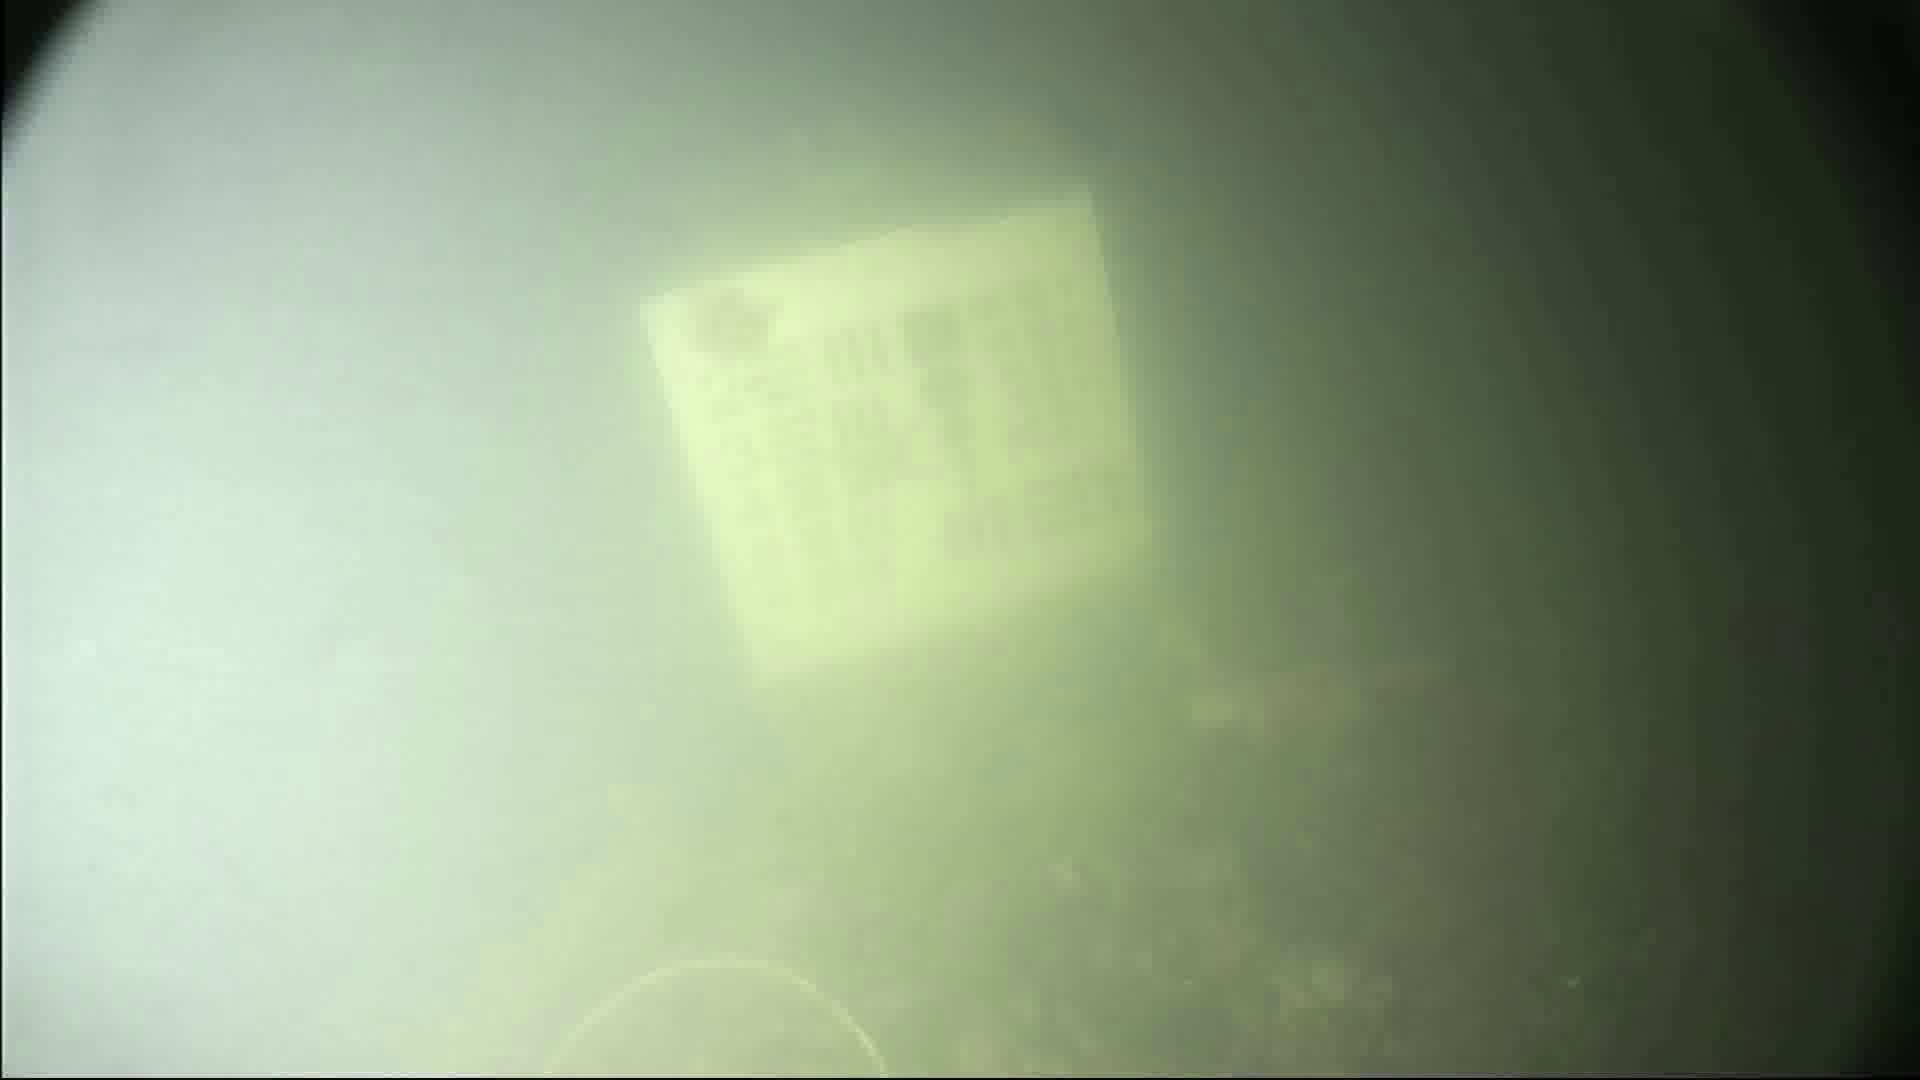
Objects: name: crab